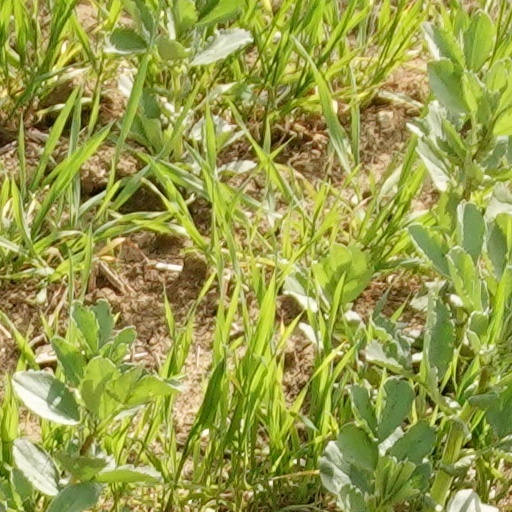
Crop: wheat